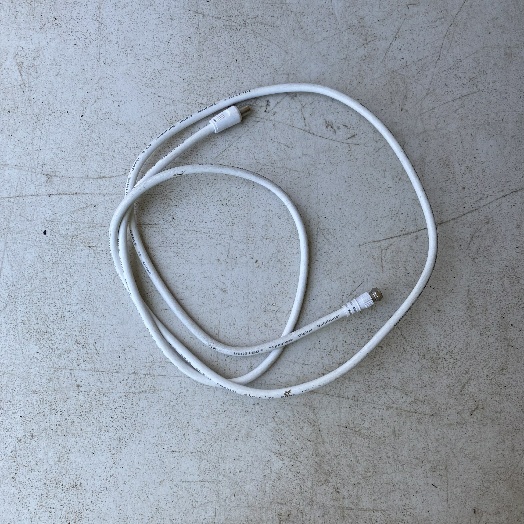
Label: Miscellaneous Trash